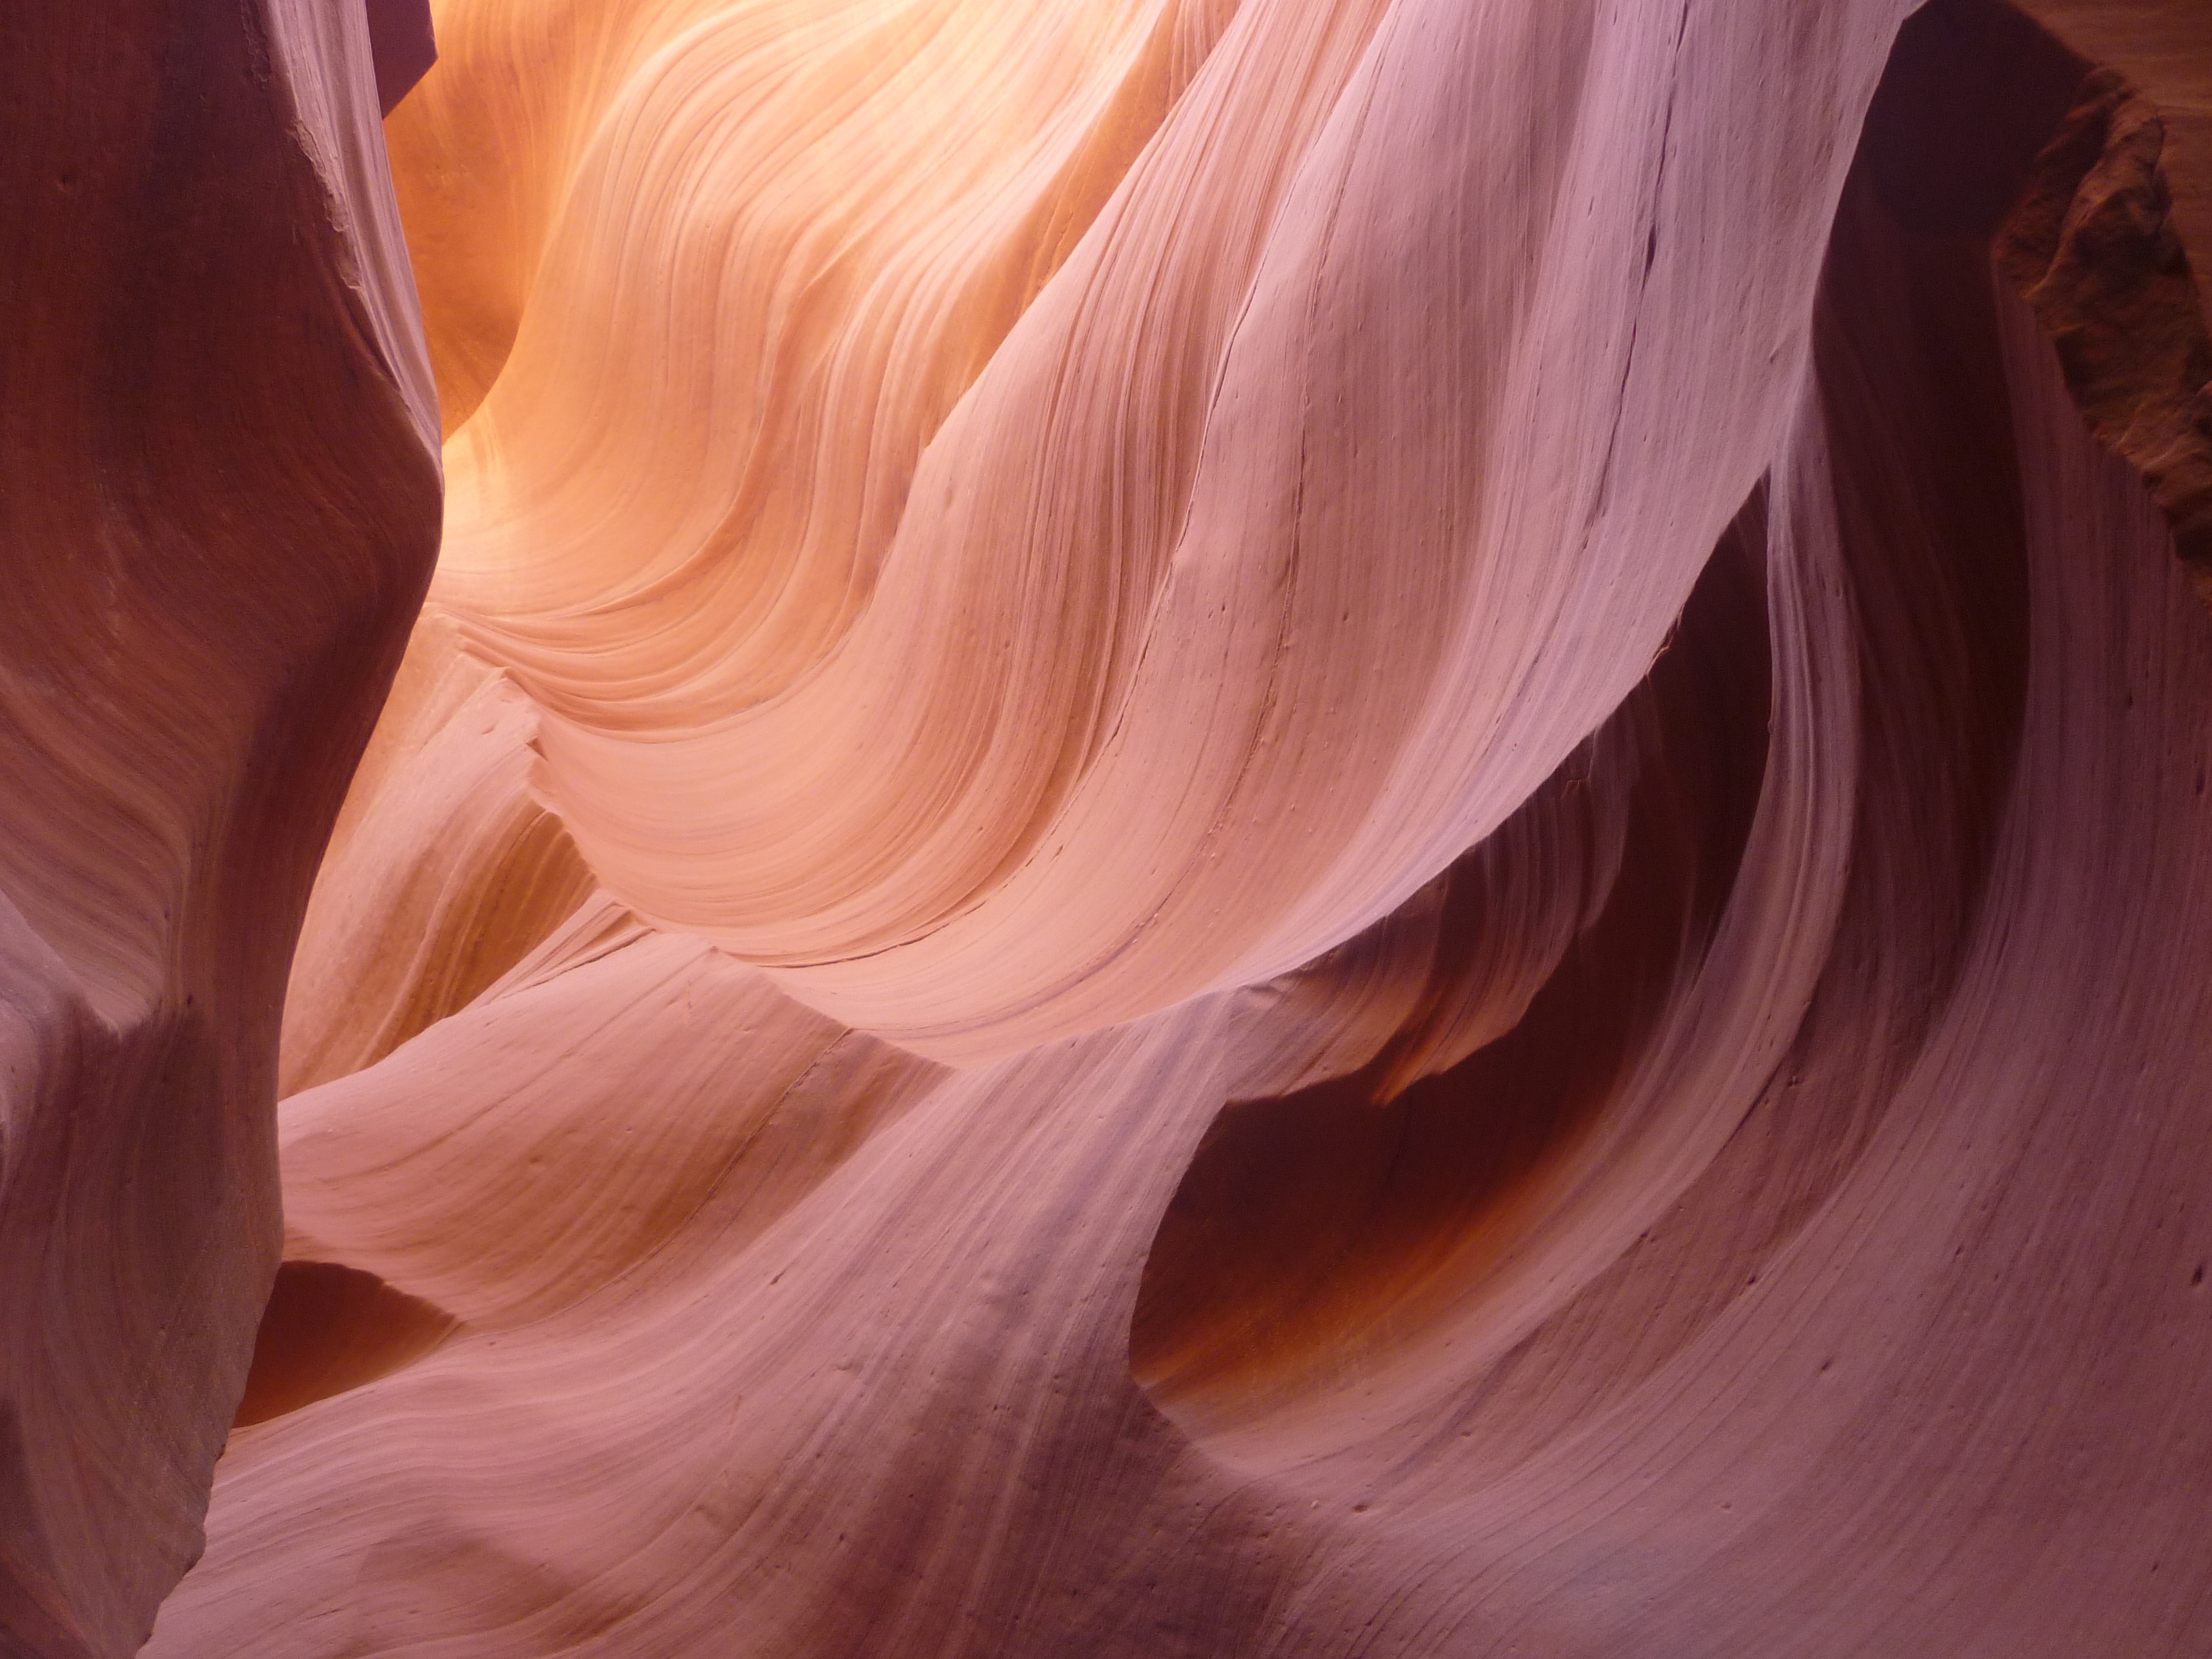
plant, wood, photography, leaf, flower, petal, reflection, red, color, usa, pink, antelope canyon, close up, human body, places of interest, eye, organ, color game, macro photography, sand stone, flowering plant